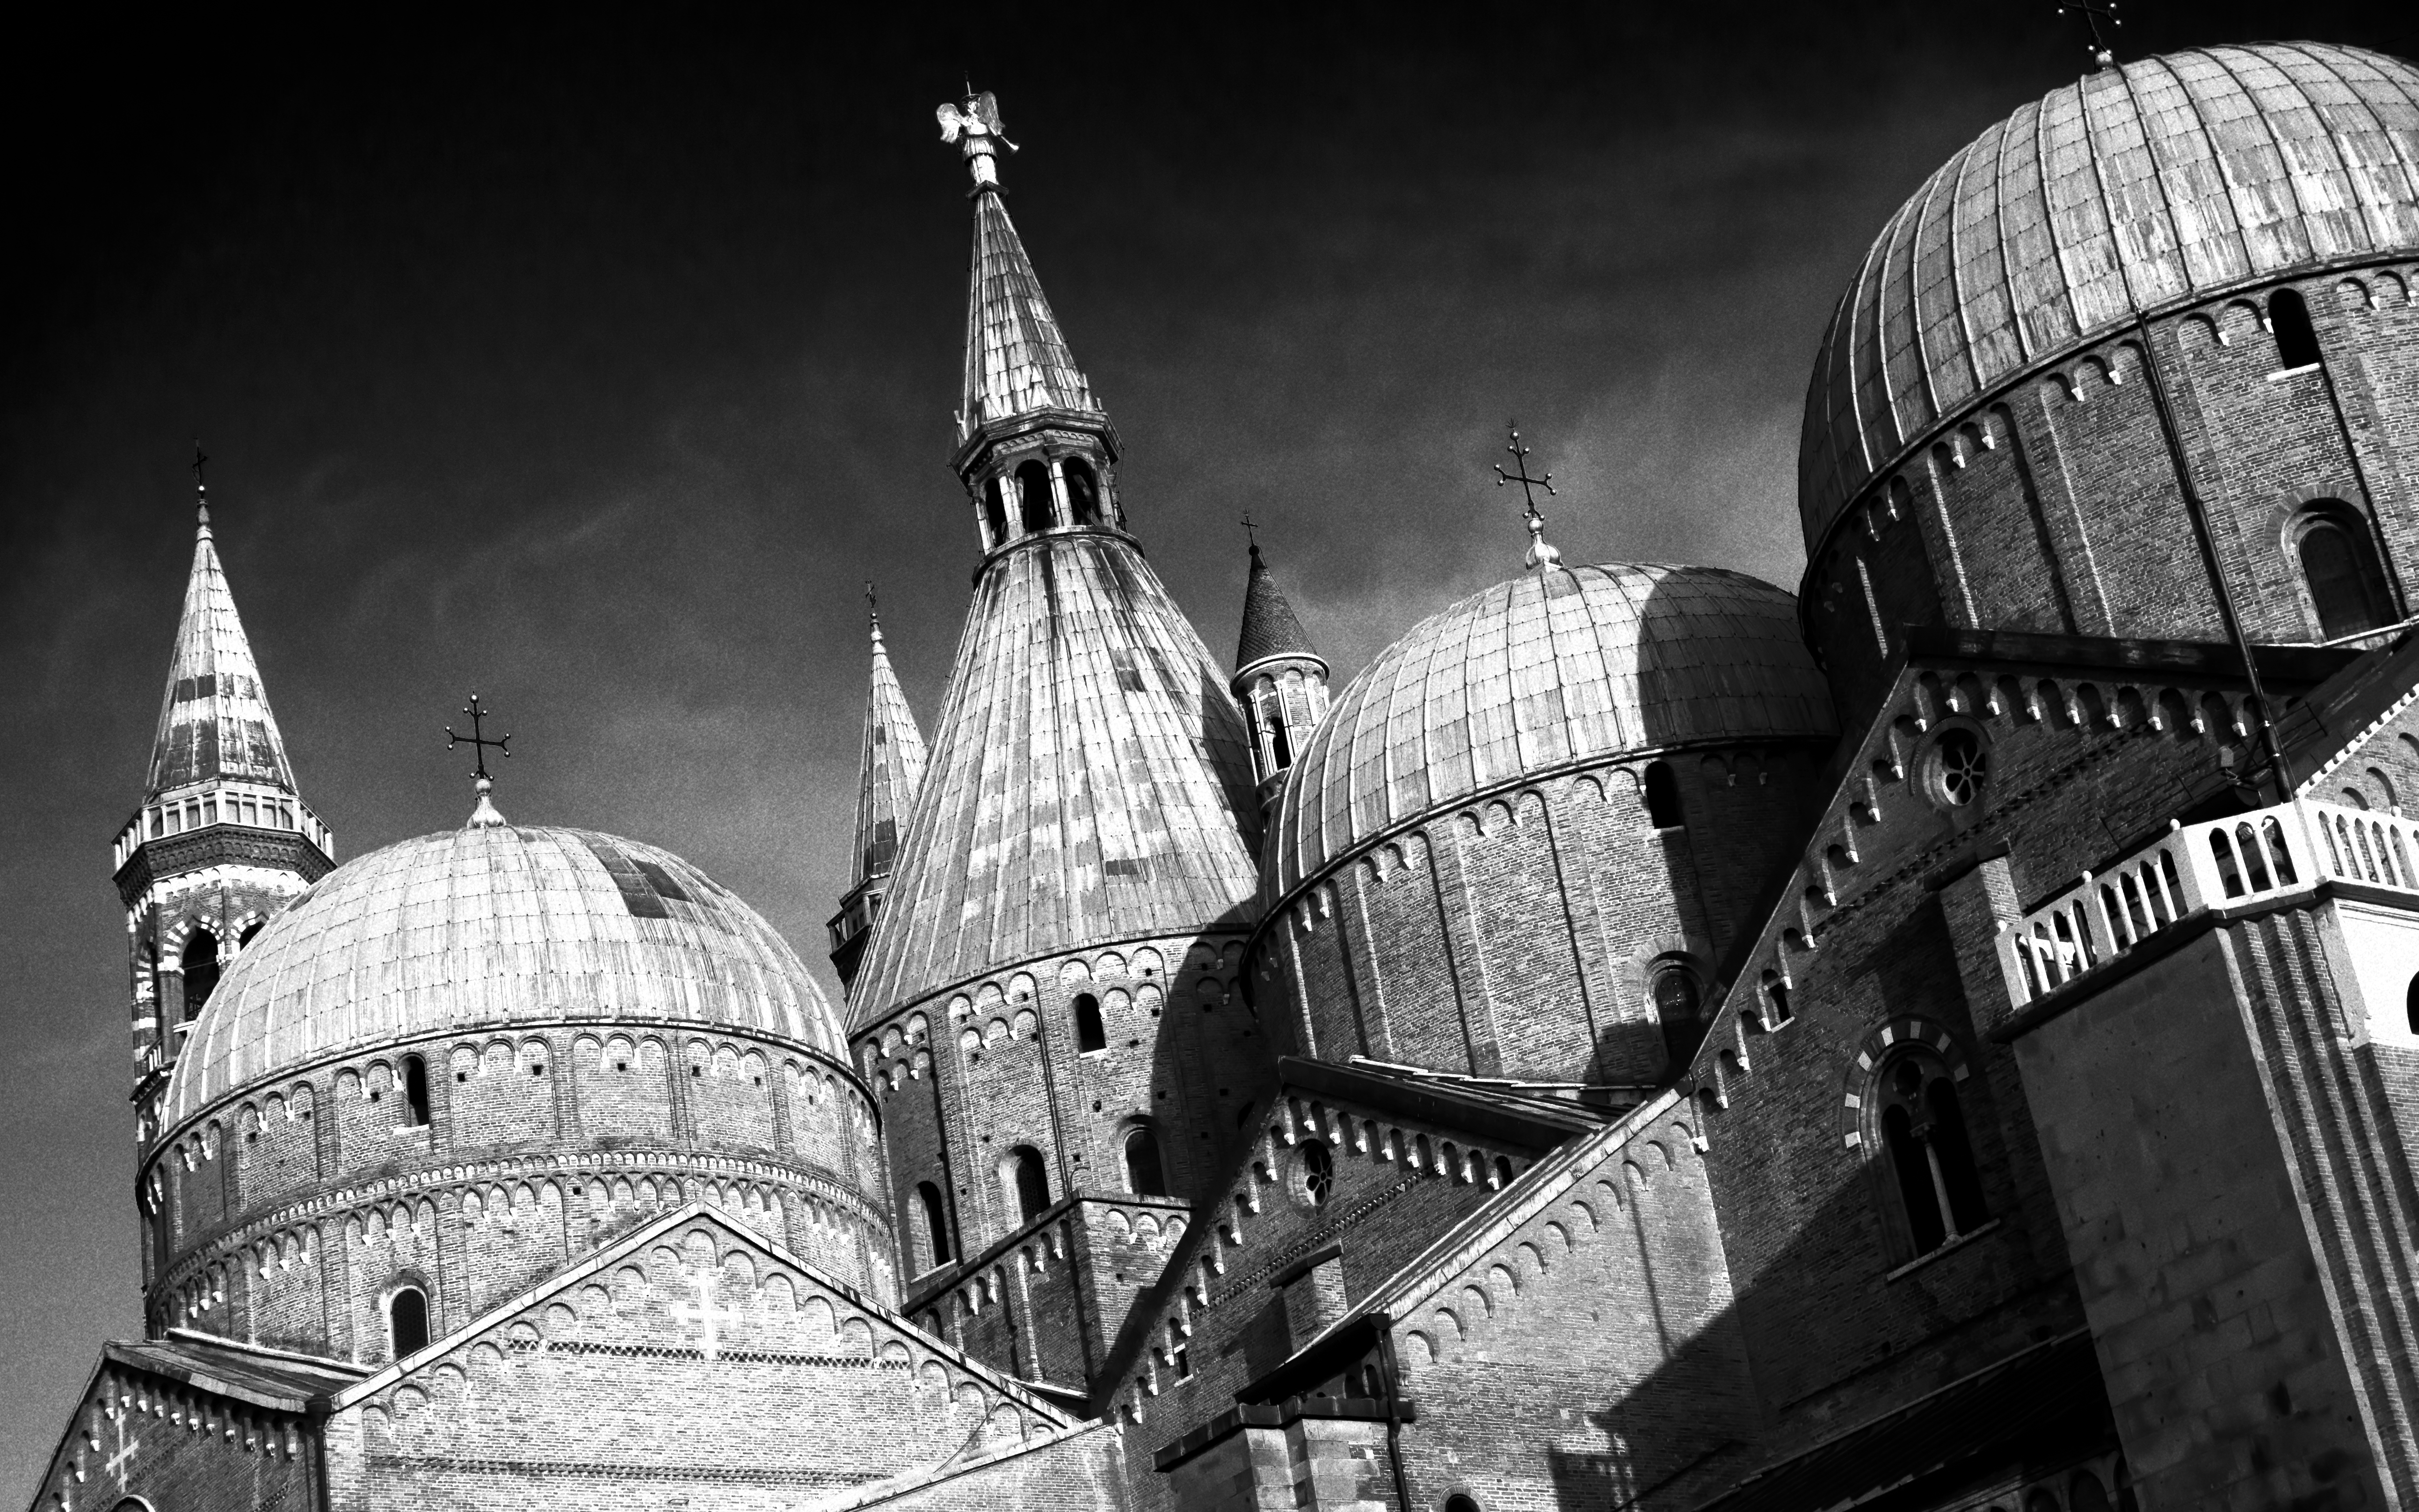
black and white, white, night, photography, cityscape, tower, landmark, cathedral, monochrome, place of worship, antoine, ngc, photograph, saint, dome, shape, blackdiamond, padoue, padova, metropolis, venetie, basilique, egllise, urban area, monochrome photography